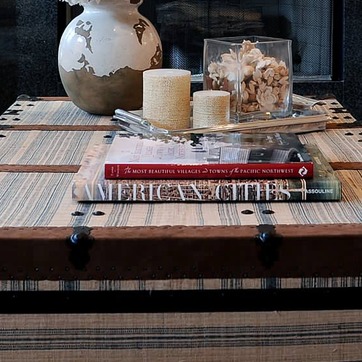
Material: paper